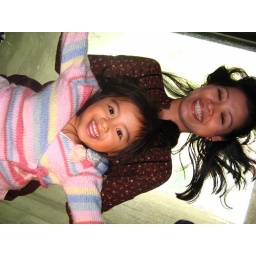
Lying at the glass viewing deck. We were testing our nerve on the glass floor at 1, 222 ft above the ground.